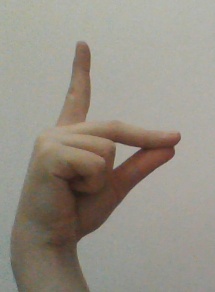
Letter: ta